M.S. Dhoni: The Untold Story

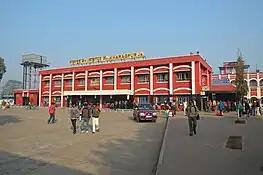

The film was shot mainly in authentic and real-life locations where Dhoni spent much of his childhood and teenage years, with Pandey saying that 95% of the locations in the film were authentic. In an effort to stay true to the crux of the biopic, Neeraj also shot scenes from the film in Dhoni's real home in Ranchi, Jharkhand where his parents and brother Narendra currently live. Shooting also took place at Kharagpur railway station where Dhoni once worked as a Travelling Ticket Examiner (TTE), his old school, Jawahar Vidya Mandir and at the quarter number 142 of Mecon Limited he shared with his four roommates while studying engineering. The filmmakers were also shown his former social hangout as well as introduced to the food he liked eating whilst growing up. Dhoni's real school teacher was cast in the film.